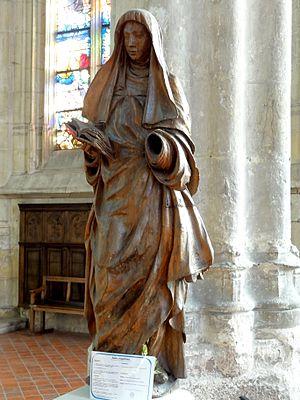
Sainte Angadrème.
Angadrême de Renty, morte vers 695, est une sainte catholique vénérée à Beauvais.
L'église Saint-Étienne de Beauvais est une église catholique paroissiale située à Beauvais, chef-lieu du département de l'Oise, rue de l'Étamine. Sa fondation à la fin du IIIᵉ siècle est due à saint Firmin. L'on ignore son premier vocable, mais elle a longtemps été dédiée à saint Vaast d'Arras, et un chapitre a existé sous ce titre de 1072 à 1742. Même avant le début de la construction de l'église actuelle au début du XIIᵉ siècle, l'église Saint-Étienne est le centre de la vie municipale, et bien que située en dehors de la cité épiscopale, sa paroisse est l'une des plus importantes de la ville. Sa nef et son transept sont de style roman, hormis les deux premières travées de la nef reconstruites après un incendie à la fin du XIIᵉ siècle, et les murs orientaux du transept en grande partie remaniés au XVIᵉ siècle. Dans la nef, l'on trouve une élévation à trois étages avec triforium. Le voûtement d'ogives des bas-côtés a vraisemblablement commencé vers 1120, mais l'on suppose que le chœur roman terminé avant cette date était voûté d'ogives dès le départ.